Yoga using props

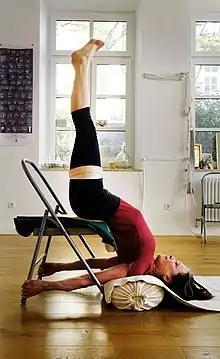
photo of yoga props in therapeutic use

Props used in yoga include chairs, blocks, belts, mats, blankets, bolsters, and straps. They are used in postural yoga to assist with correct alignment in an asana, for ease in mindful yoga practice, to enable poses to be held for longer periods in Yin Yoga, where support may allow muscles to relax, and to enable people with movement restricted for any reason, such as stiffness, injury, or arthritis, to continue with their practice.